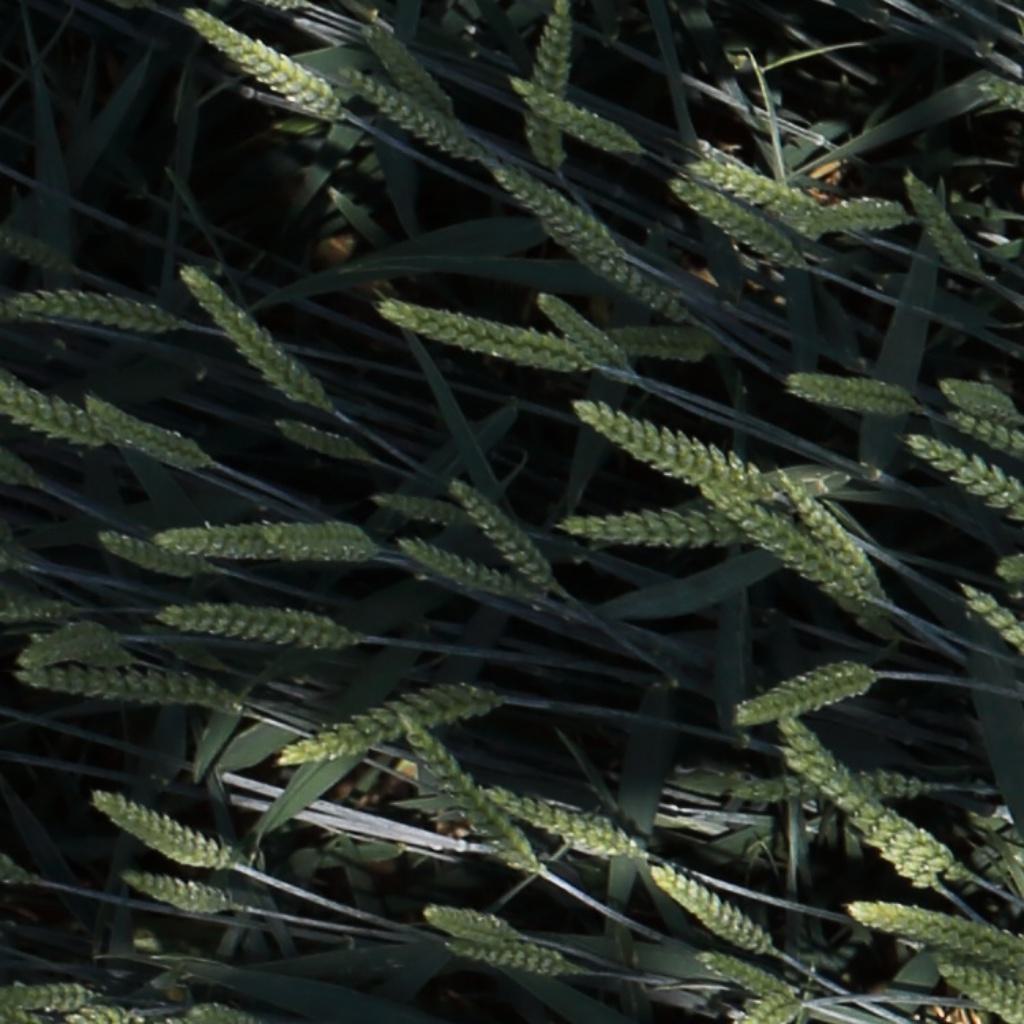
Country: Switzerland
Location: Usask
Wheat development stage: Filling